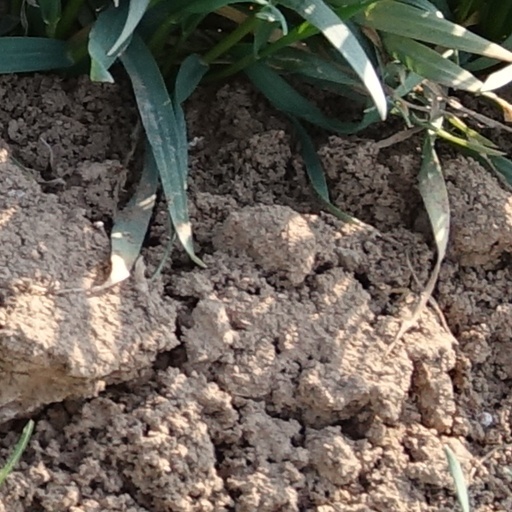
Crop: wheat